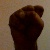
The image shows a hand gesture representing the letter 'S' in Indian Sign Language.